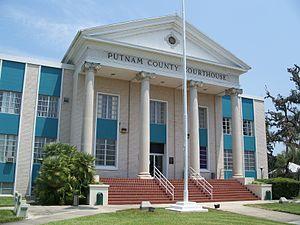
La ville de Palatka est le siège du comté de Putnam, situé en Floride, aux États-Unis. Lors du recensement de 2010, la population de la ville était de 10 558 habitants.